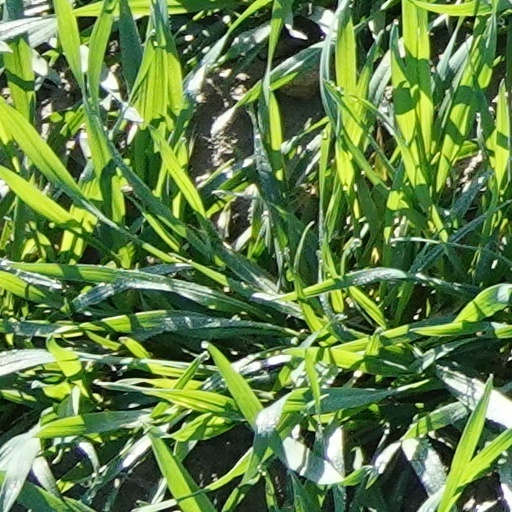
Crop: wheat